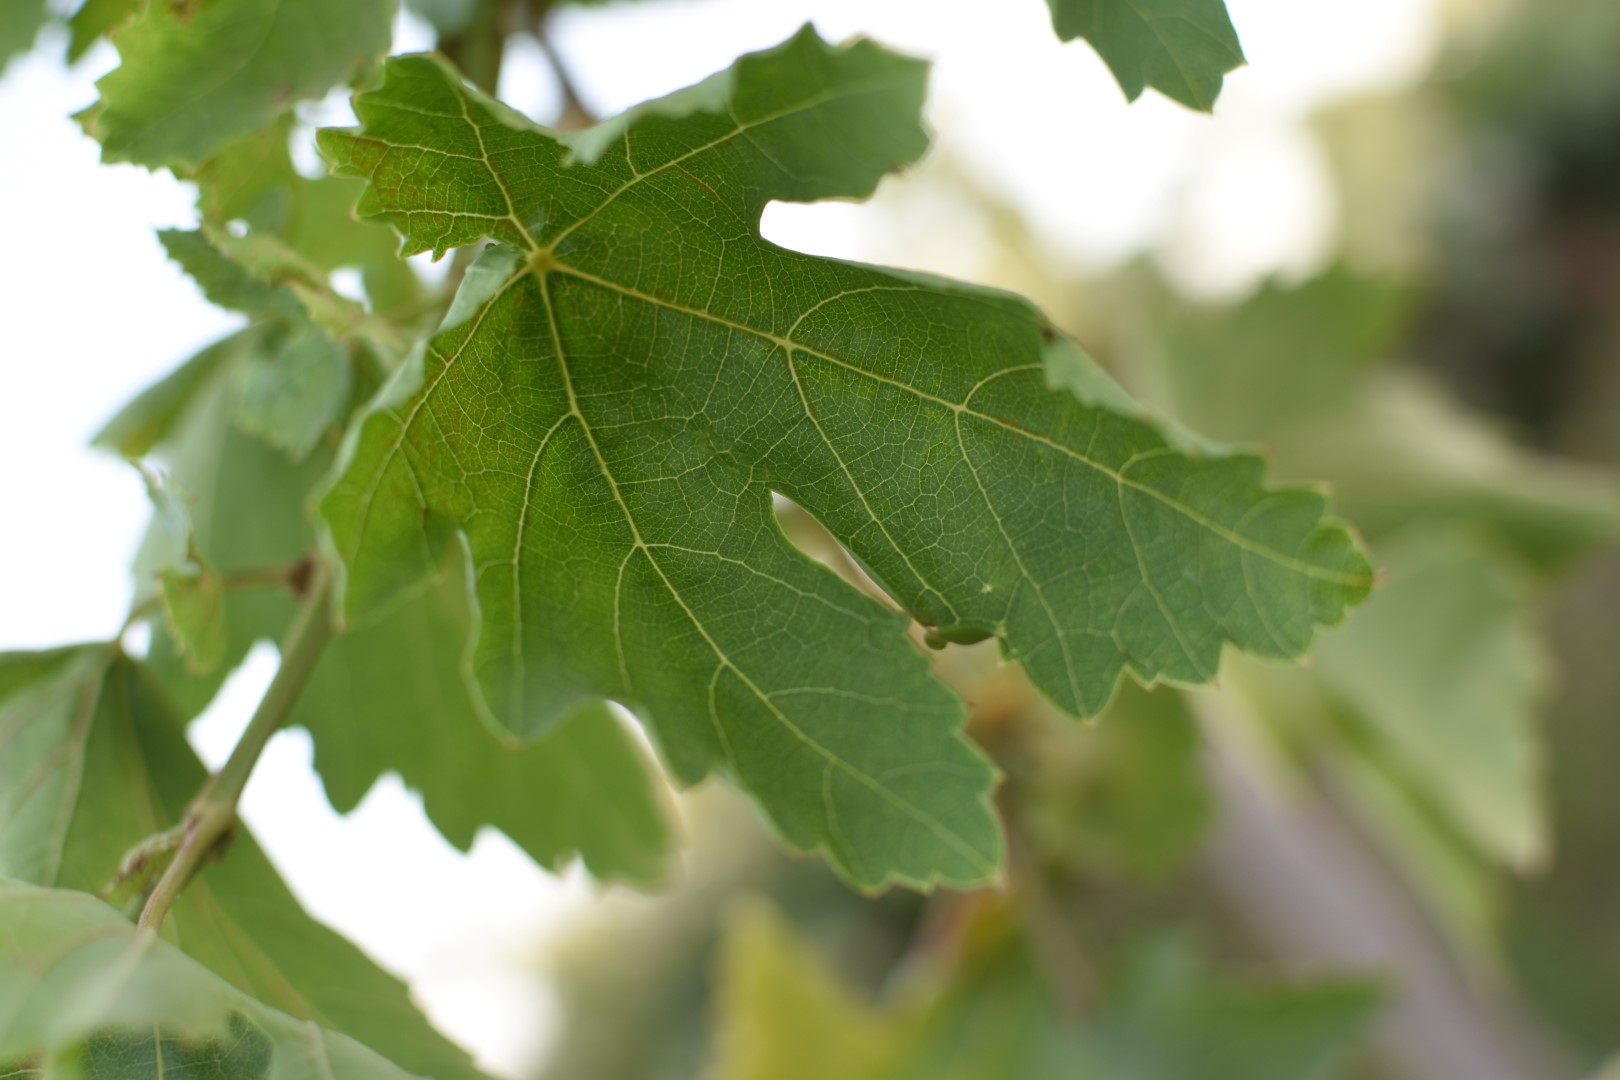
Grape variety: Thompson Seedless